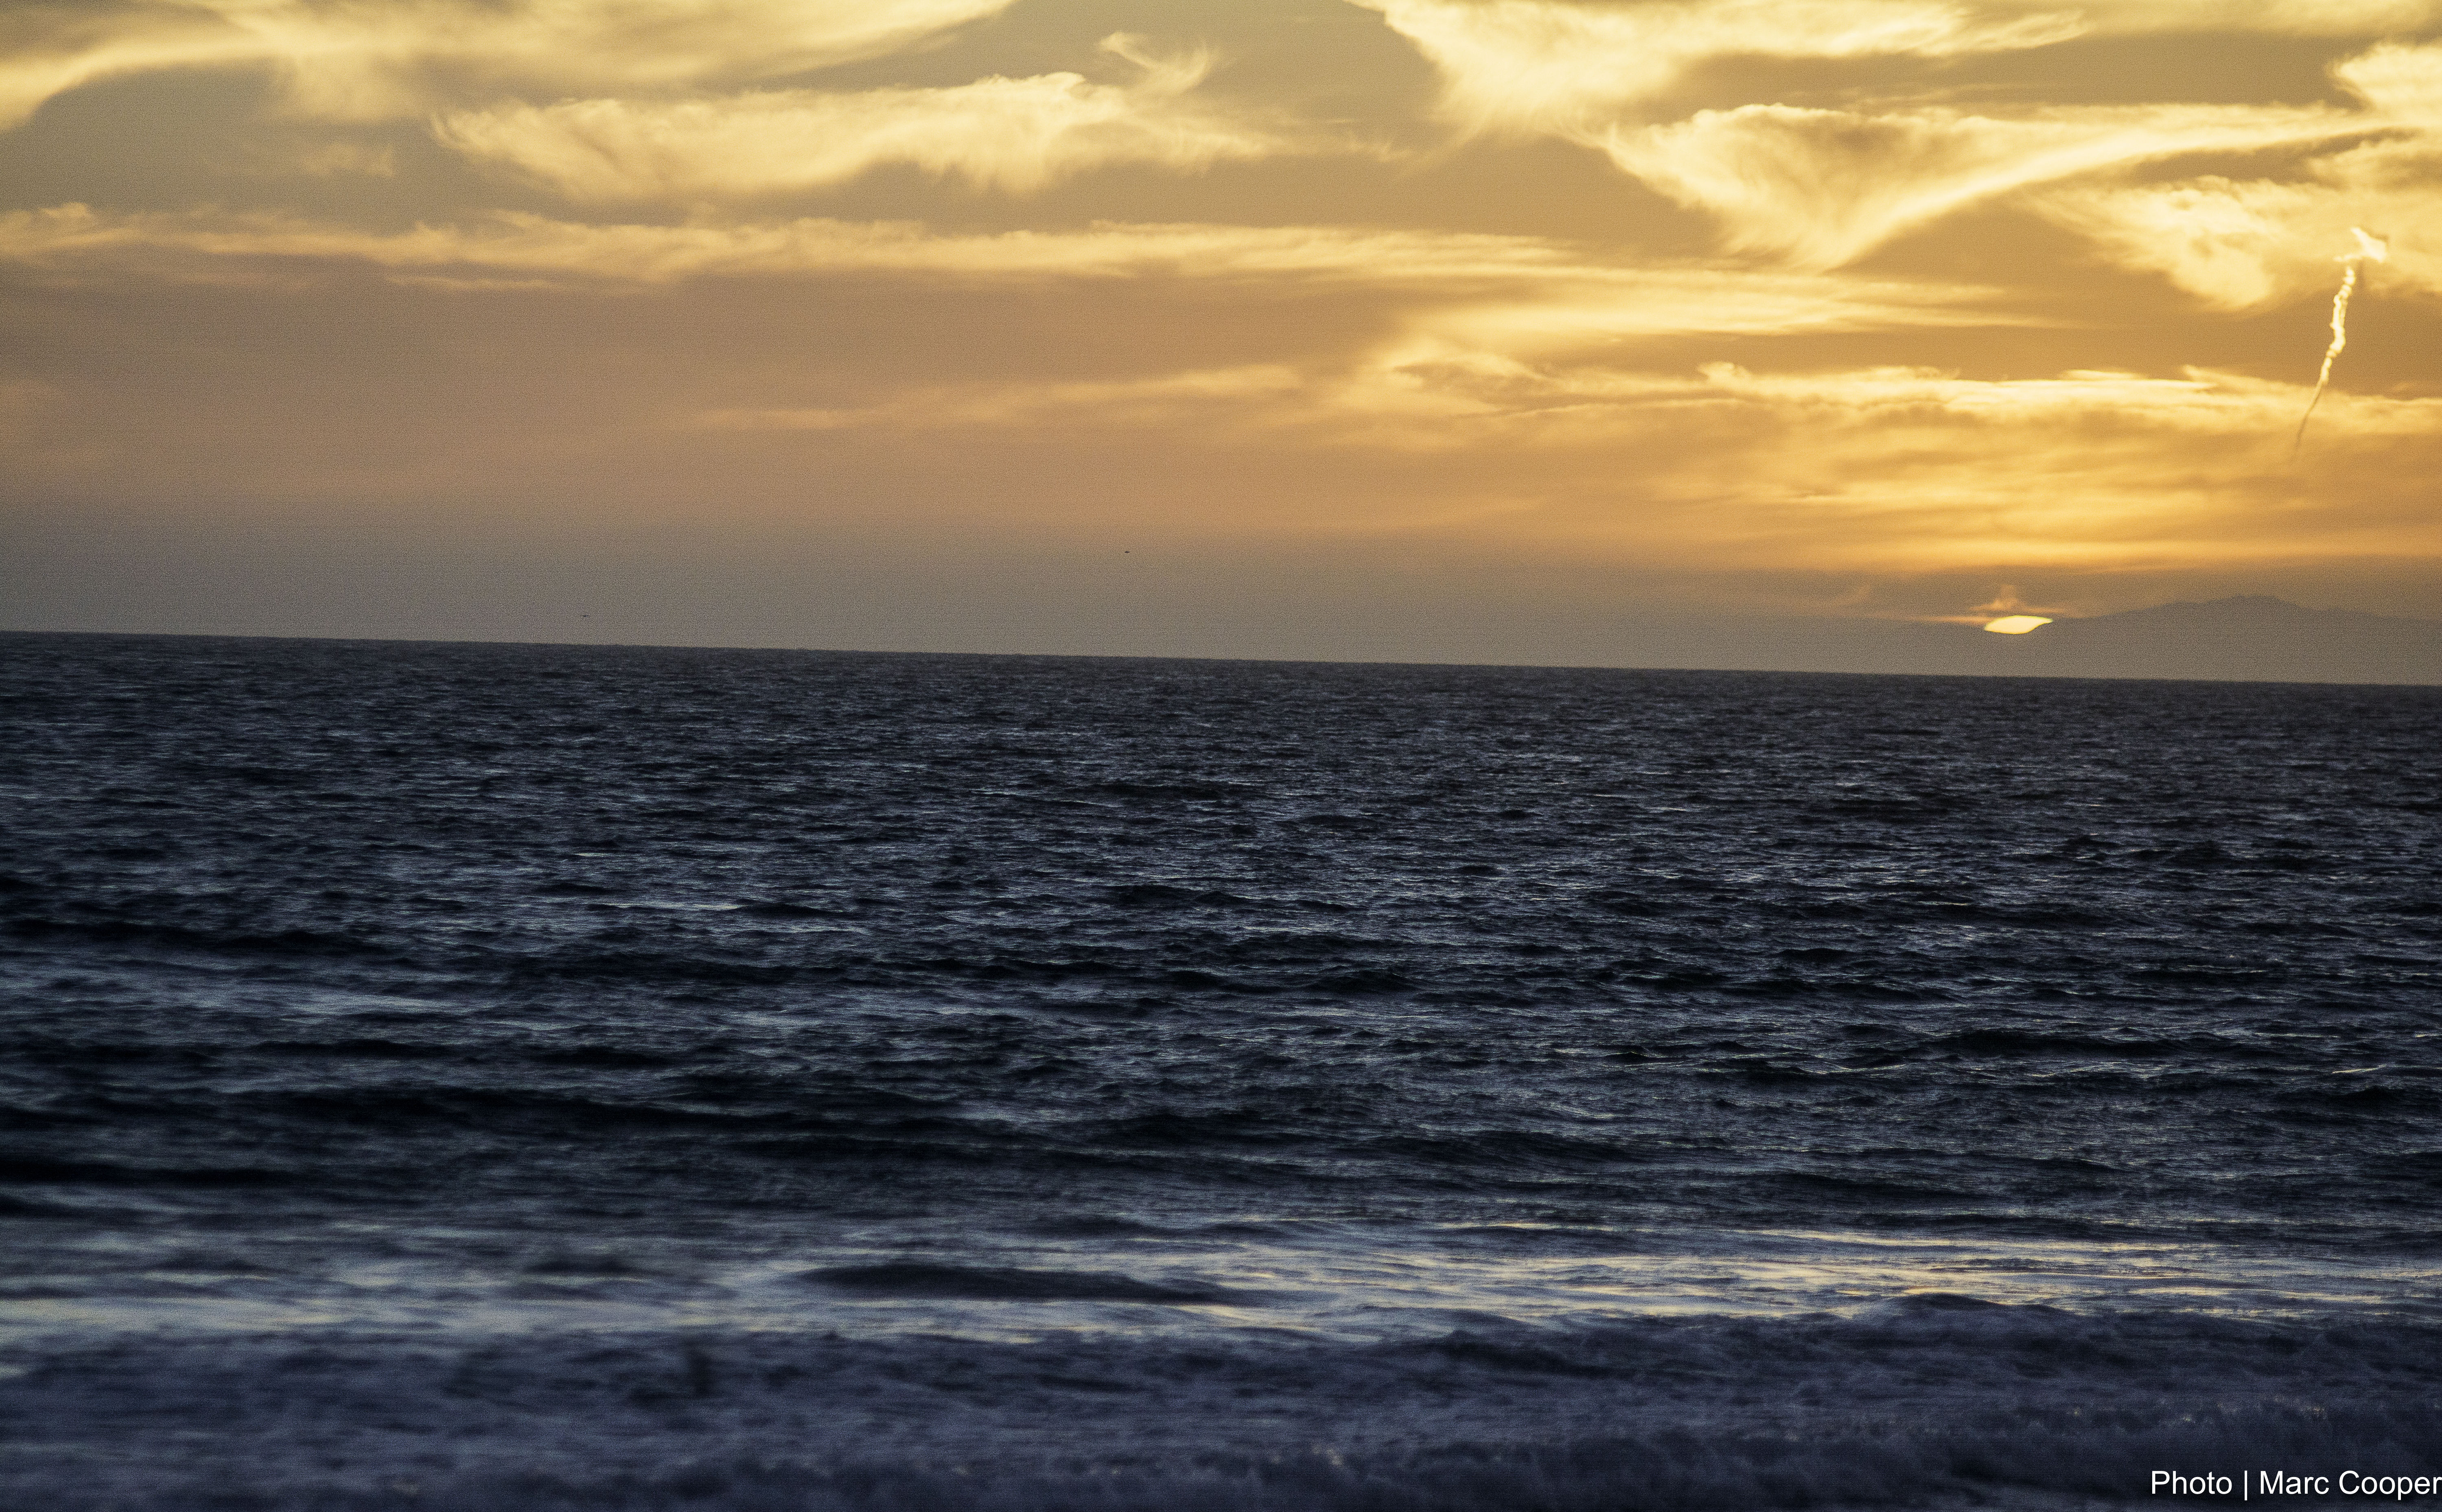
beach, sea, coast, ocean, horizon, cloud, sky, sunrise, sunset, sunlight, shore, wave, dawn, dusk, evening, bay, body of water, cool image, malibu, beachsunset, zuma, sunsetlosangeles, trancas, i, afterglow, wind wave